Únětice culture

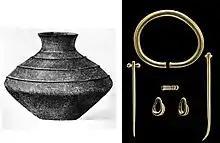
Ceramic and gold artefacts from the barrow, Germany, 1840 BC

The Únětice culture originated in the territories of contemporary Bohemia. Ten local sub-groups can be distinguished in its classical phase: